Takarazuka Grand Theater

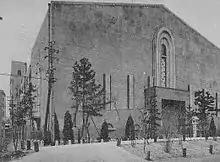
The Old Takarazuka Grand Theatre

The Takarazuka Grand Theater opened in July 1924. At the time of its establishment it was the largest theater in Asia; sources alternately report its audience capacity as between 3,000 and 4,200. The theater was designed by two architects from the Takenaka Corporation: Washio Kuro, who oversaw the design of the building (and who later designed the Tokyo Takarazuka Theater), and Fujii Yatarō, who oversaw the design of the stage and audience seating area. The theater featured modern amenities such as a revolving stage, hydraulic trap lifts, and lighting and sound systems, as well as restaurants, cafes, and souvenir stores. Its design, similar to that of a department store, has been cited as an example of Hanshinkan Modernism.